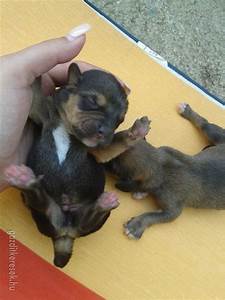
Label: cane